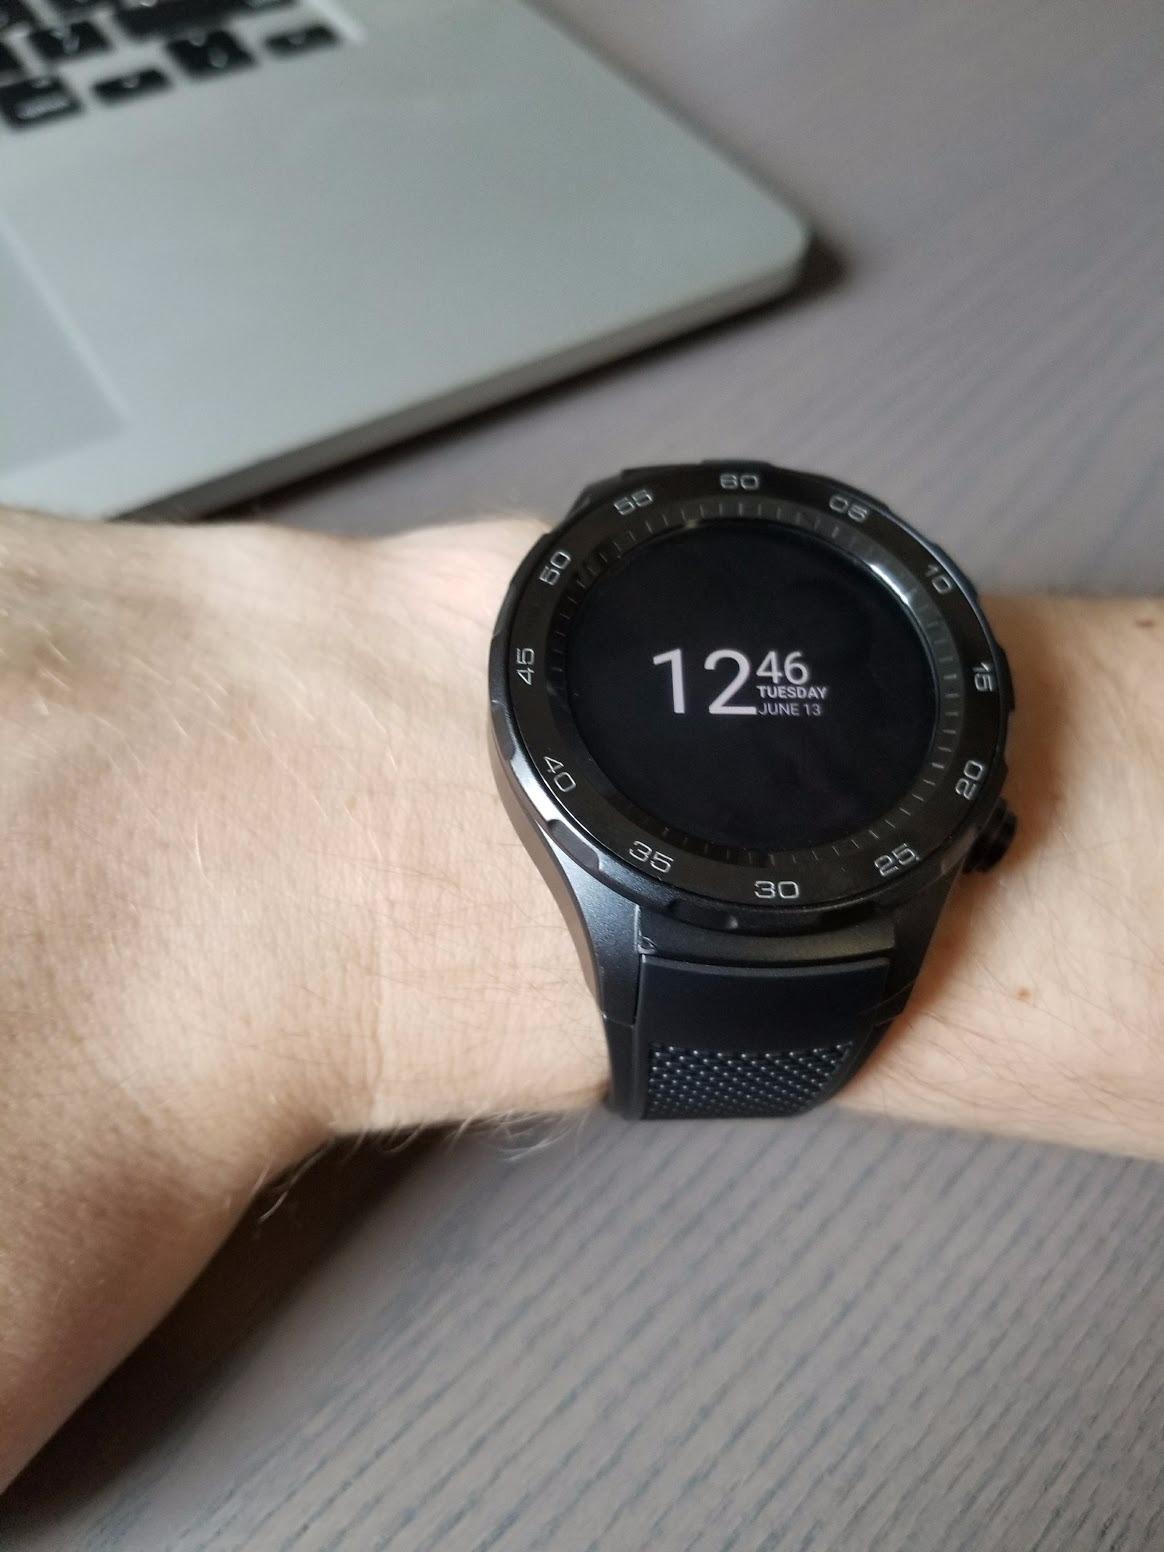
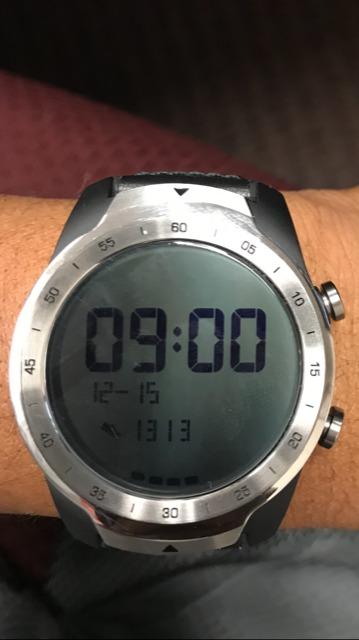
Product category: smartwatch
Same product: no